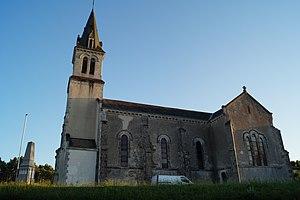
L’église Sainte-Melaine du Tablier depuis la rue des Charmes.
La liste des églises de la Vendée recense de la manière la plus complète possible les églises, cathédrale et basiliques situées dans le département français de la Vendée.